Mercedes-Benz E-Class (W213)

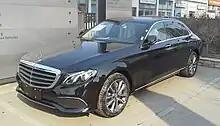
The Chinese market E-Class LWB

The E 400 wagon features the same 3.0-litre M276 biturbo V6 petrol engine as the sedan version. This car shares many similarities with the sedan but shows differences in its styling and engine. Unlike the E 400 sedan's single turbo engine, the E 400 wagon is equipped with a twin turbo V6 producing and of torque. The main difference seen in this particular model is the fact that it has an increased cargo area. The E 400 wagon has a maximum space of 64.3 cubic feet of load space compared to with 57.4 in the sedan version. The E 400 wagon can also be equipped through options with third row seating allowing more passengers to ride in the car. It can accelerate from in 5.1 seconds and do the quarter mile in 13.7 seconds at due to its 4Matic all wheel drive system.